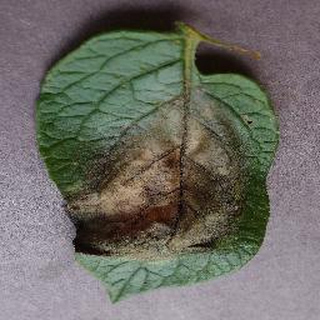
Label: potato_late_blight